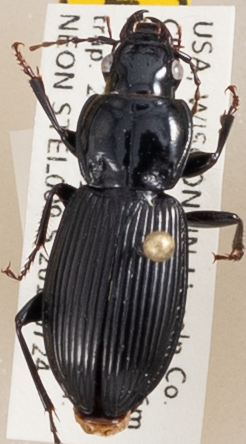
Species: Pterostichus novus
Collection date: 2018-07-24
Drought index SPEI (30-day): -0.71
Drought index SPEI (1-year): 0.17
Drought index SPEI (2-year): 2.09